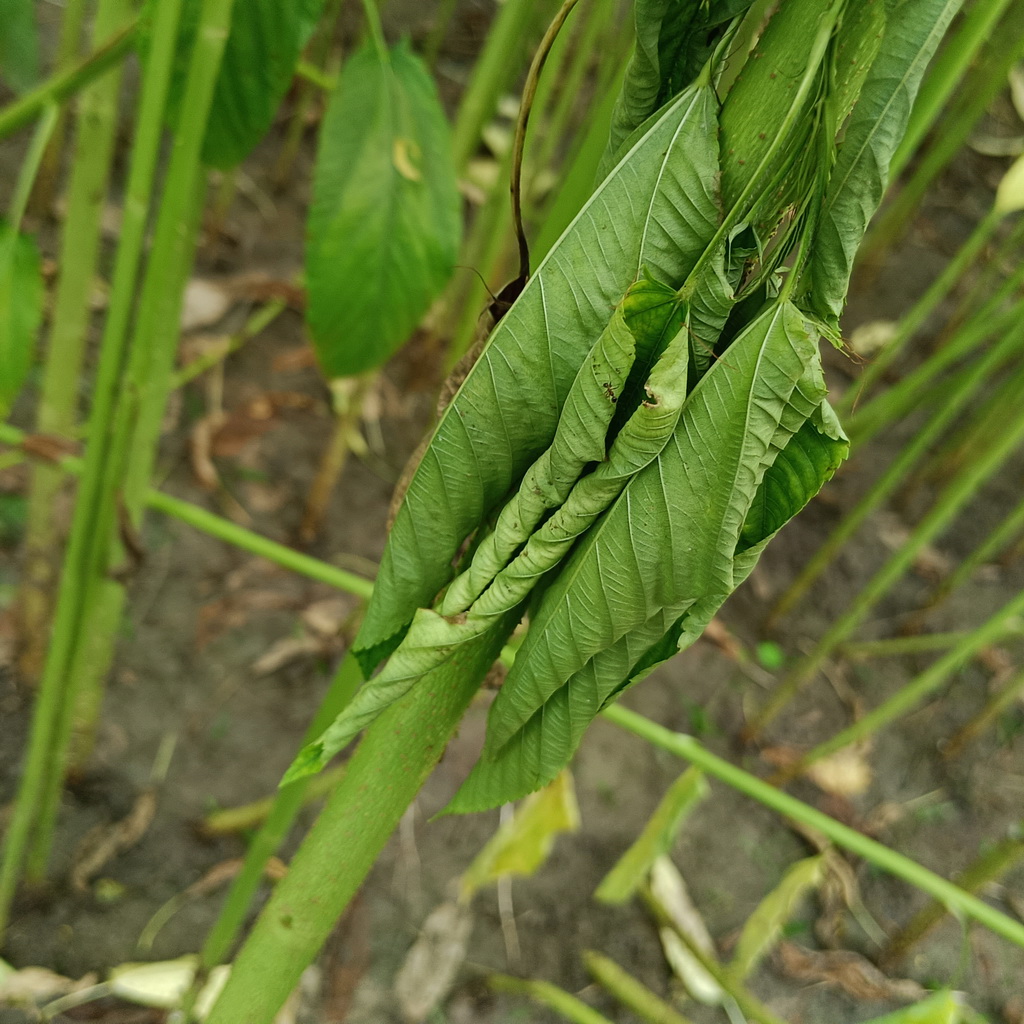
Label: Dieback